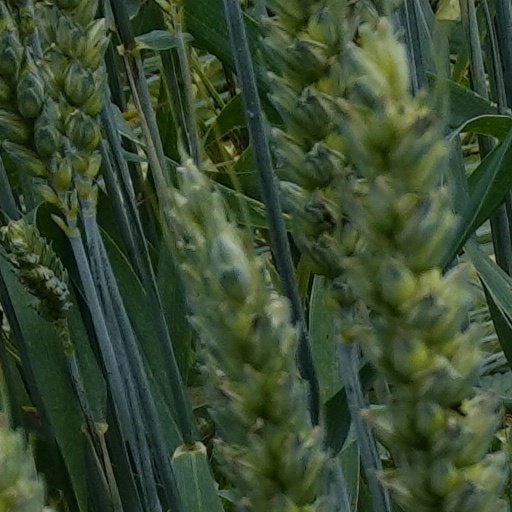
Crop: wheat